Amidase

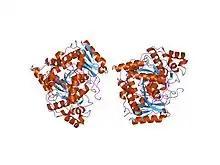
X-ray structure of native peptide amidase from "Stenotrophomonas maltophilia" at 1.4 Å

In enzymology, an amidase ("acylamidase", "acylase (misleading)", "amidohydrolase (ambiguous)", "deaminase (ambiguous)", "fatty acylamidase", "N-acetylaminohydrolase (ambiguous)") is an enzyme that catalyzes the hydrolysis of an amide. In this way, the two substrates of this enzyme are an amide and HO, whereas its two products are monocarboxylate and NH.